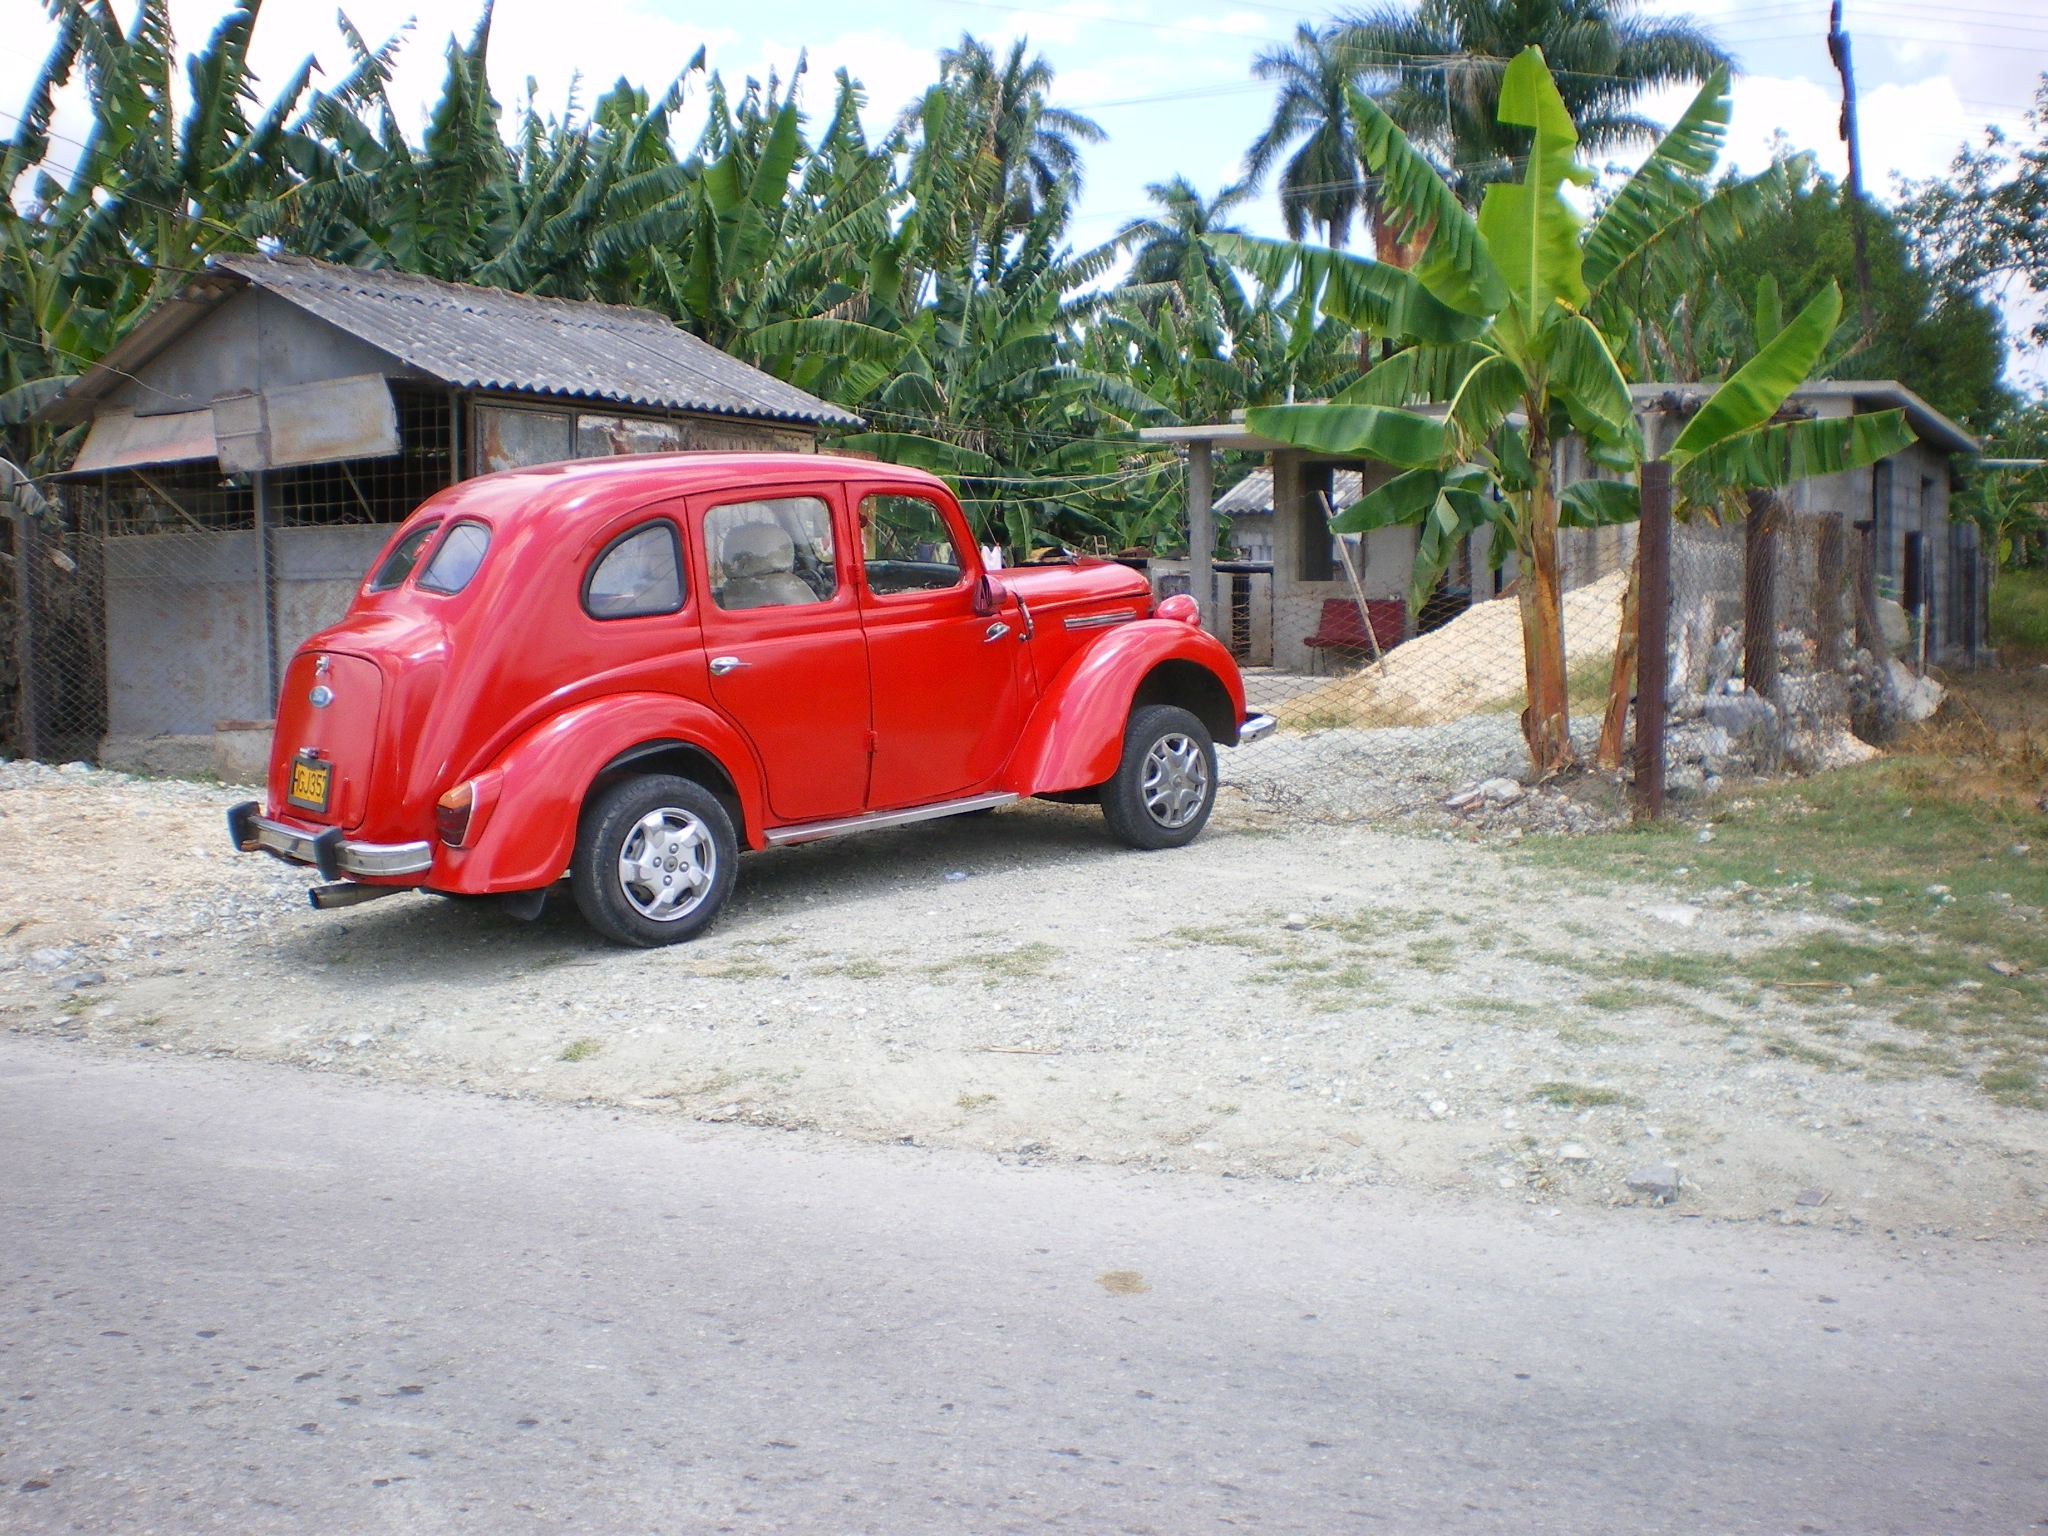
car, wheel, volkswagen, red, vehicle, vintage car, cuba, havana, antique car, city car, off road vehicle, land vehicle, volkswagen beetle, automobile make, subcompact car